Dr. Generous Henderson House

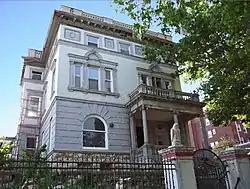

The Dr. Generous Henderson House is a historic home located at 1016 The Paseo, once one of the most prestigious areas of Kansas City, Missouri.